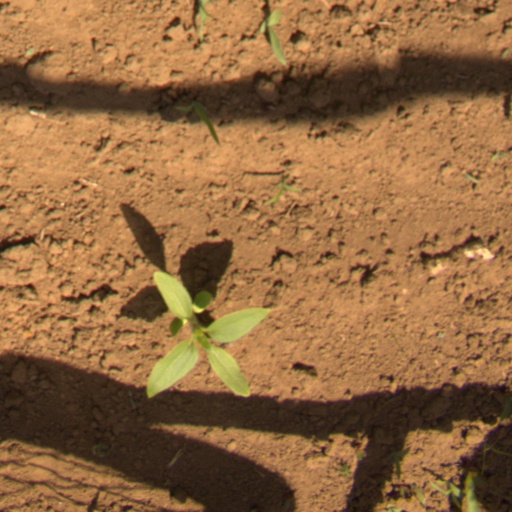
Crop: Jerusalem artichoke